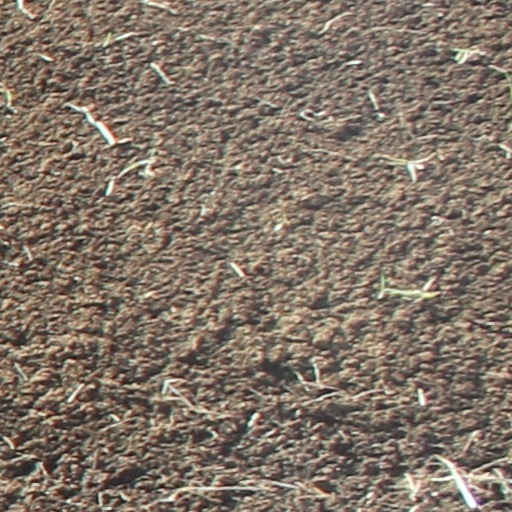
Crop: wheat